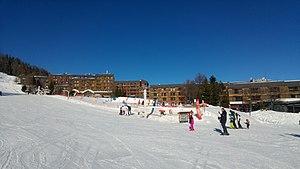
Station des Karellis en hiver, vue depuis le bas des pistes.